Vitus Bering

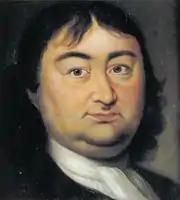
A portrait once believed to be of Vitus Bering (according to later data, it is probably of his uncle)

Both parties used horse-drawn sledges and made good time over the first legs of the journey. On 14 February they were reunited in Vologda, and, now travelling together, headed eastwards across the Ural Mountains, arriving in the small city of Tobolsk (one of the main stopping points of the journey) on 16 March. They had already travelled over 1750 miles. At Tobolsk, Bering took on more men to help the party through the more difficult journey ahead. He asked for 24 more from the garrison, before upping the request to 54 after hearing that the ship the party required at Okhotskthe "Vostok" ("East")would need significant manpower to repair. In the end, the governor could spare only 39, but it still represented a significant expansion in numbers for the party. In addition, Bering wanted 60 carpenters and 7 blacksmiths; the governor responded that half of these would have to be taken on later, at Yeniseysk. After some delays preparing equipment and funds, on 14 May the now much enlarged party left Tobolsk, heading along the Irtysh. The journey ahead to the next major stopping point Yakutsk, was well-worn, but rarely by groups as large as Bering's, who had the additional difficulty of needing to take on more men as the journey progressed. As a result, the party ran behind schedule, reaching Surgut on 30 May and Makovsk in late June before entering Yeniseysk, where the additional men could be taken on; Bering would later claim that "few were suitable". In any case, the party left Yeniseysk on 12 August, desperately needing to make up lost time. On 26 September they arrived at Ilimsk, just three days before the river froze over. After the party had completed an eighty-mile trek to Ust-Kut, a town on the Lena where they could spend the winter, Bering travelled on to the town of Irkutsk both to get a sense of the conditions and to seek advice on how best to get their large party across the mountains separating Yakutsk (their next stop) to Okhotsk on the coast.